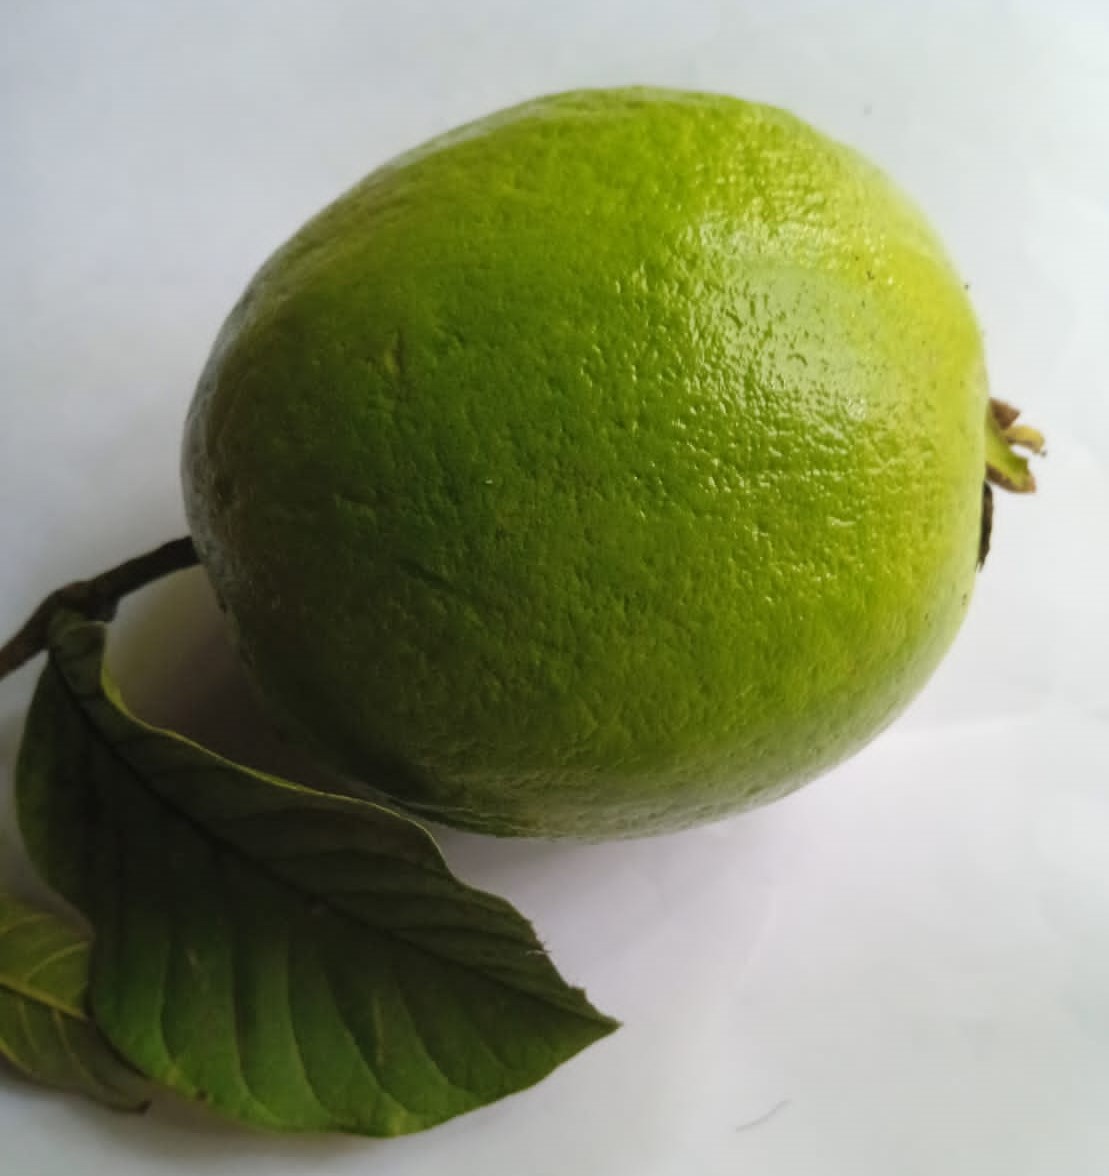
Fruit: guava
Condition: fresh